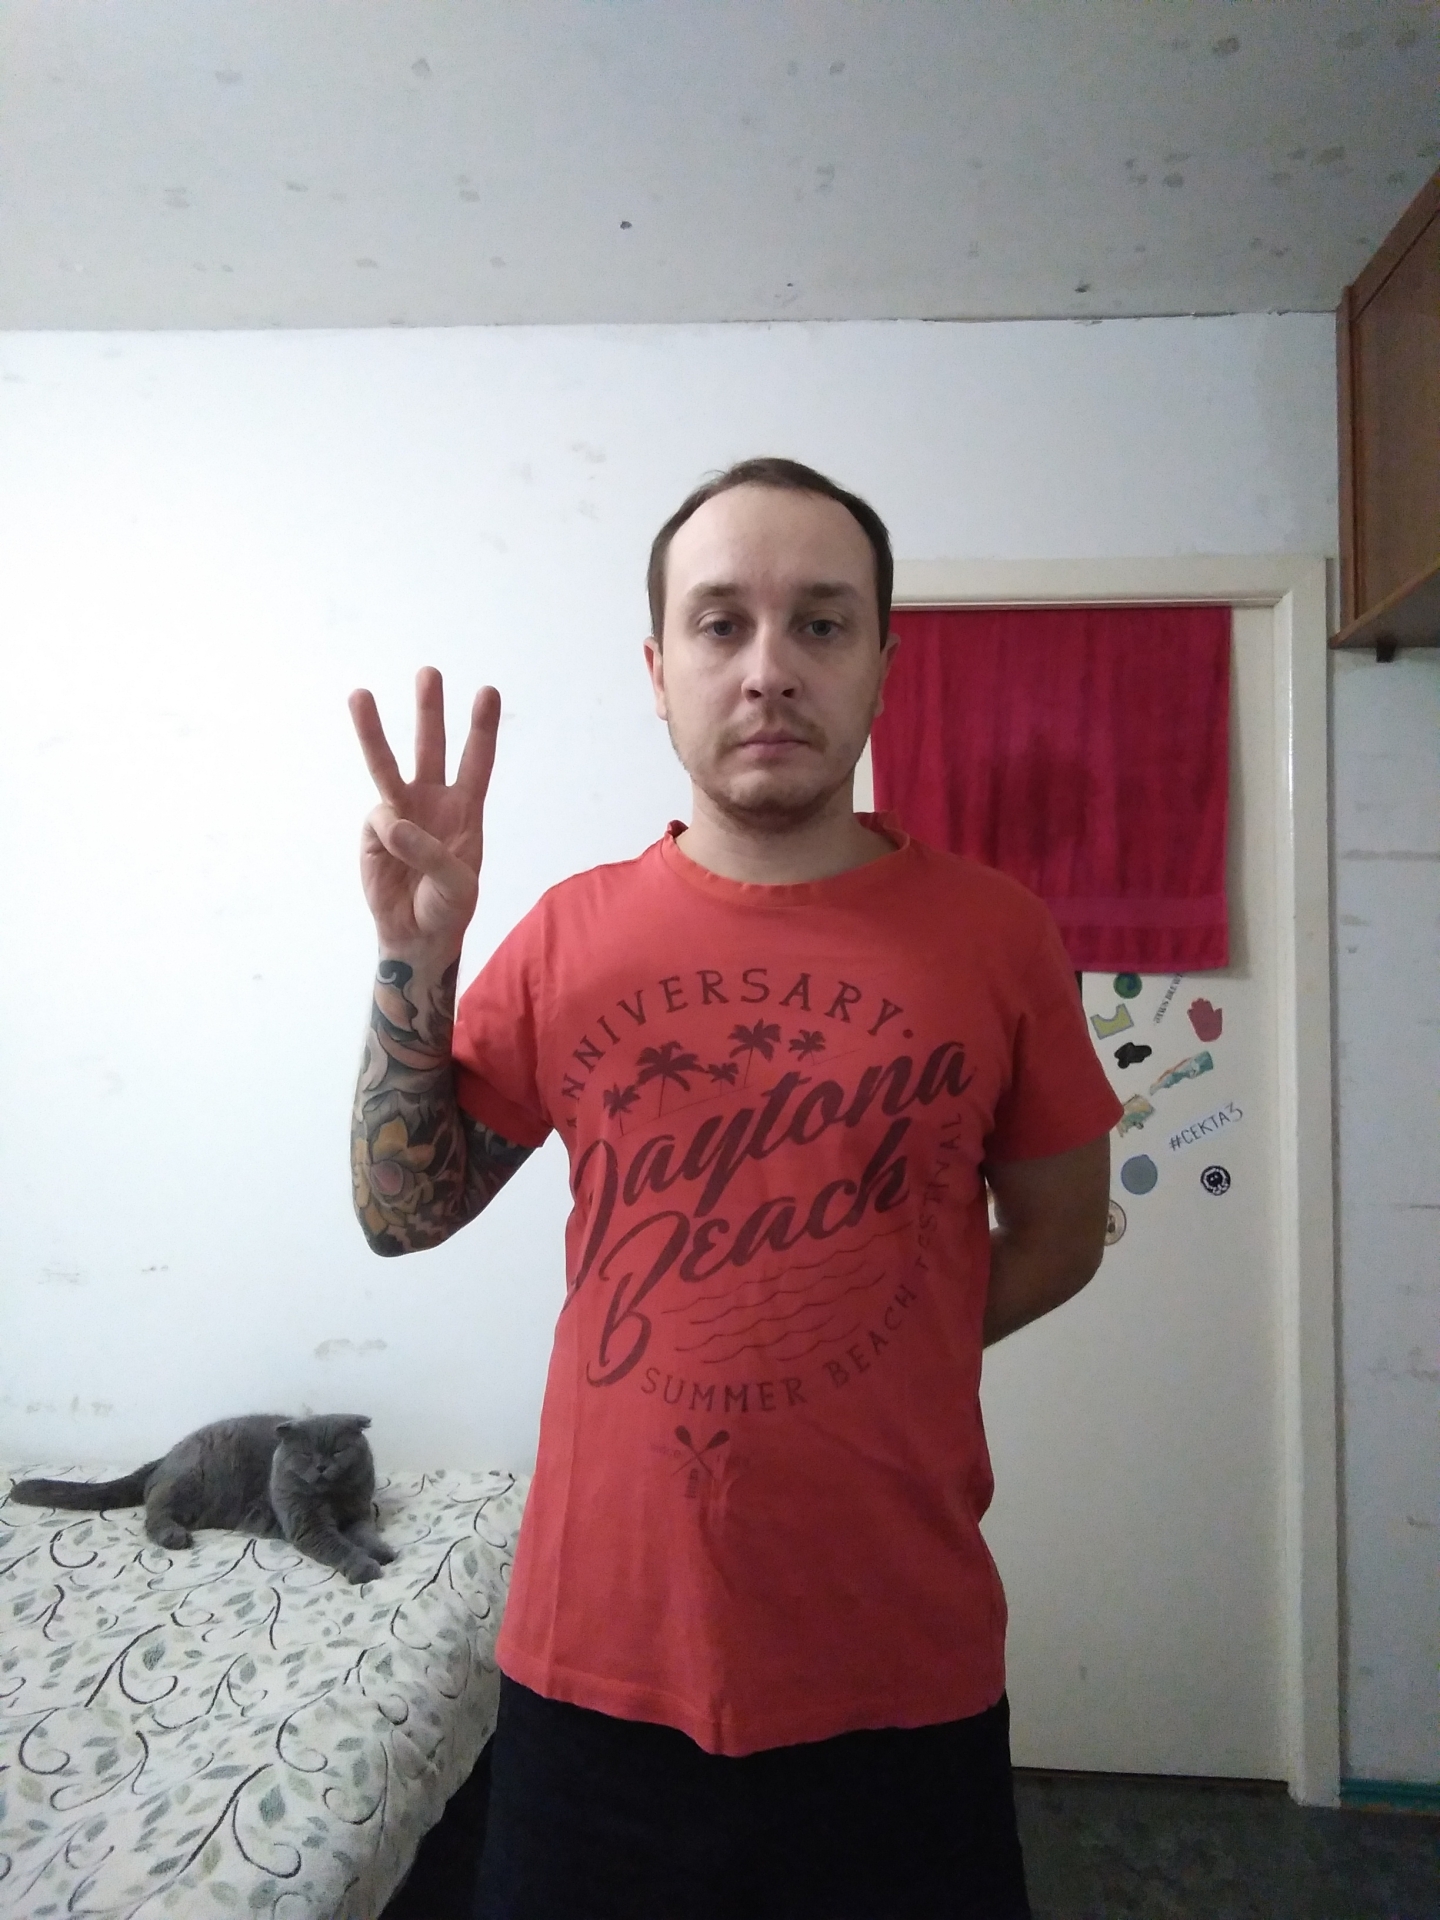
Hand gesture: three